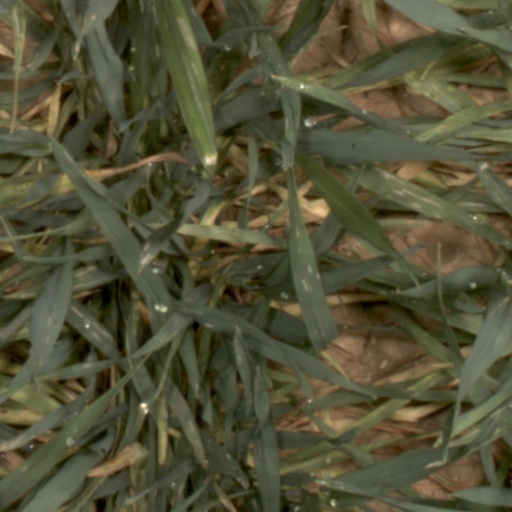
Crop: wheat